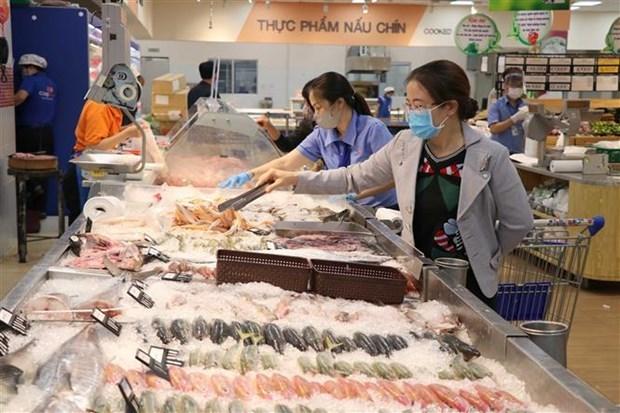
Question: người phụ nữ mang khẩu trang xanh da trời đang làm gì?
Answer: đang lựa hải sản